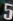
Number: 5